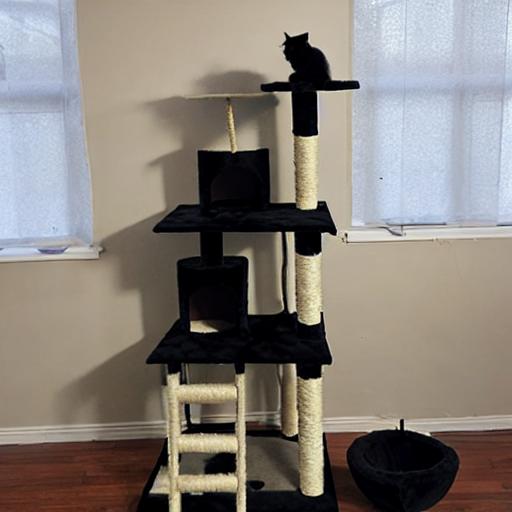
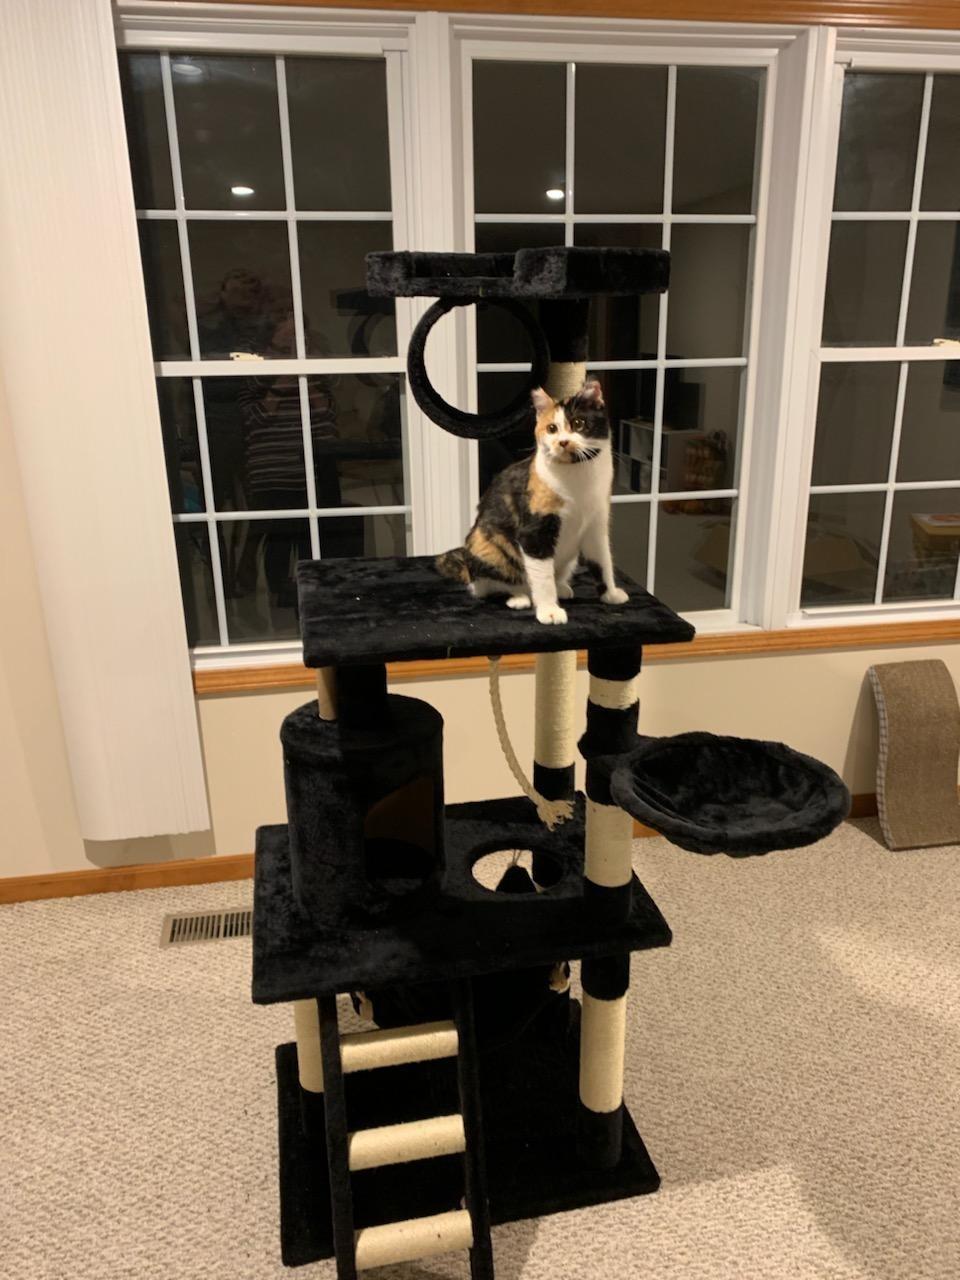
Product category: items_cat tree
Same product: no